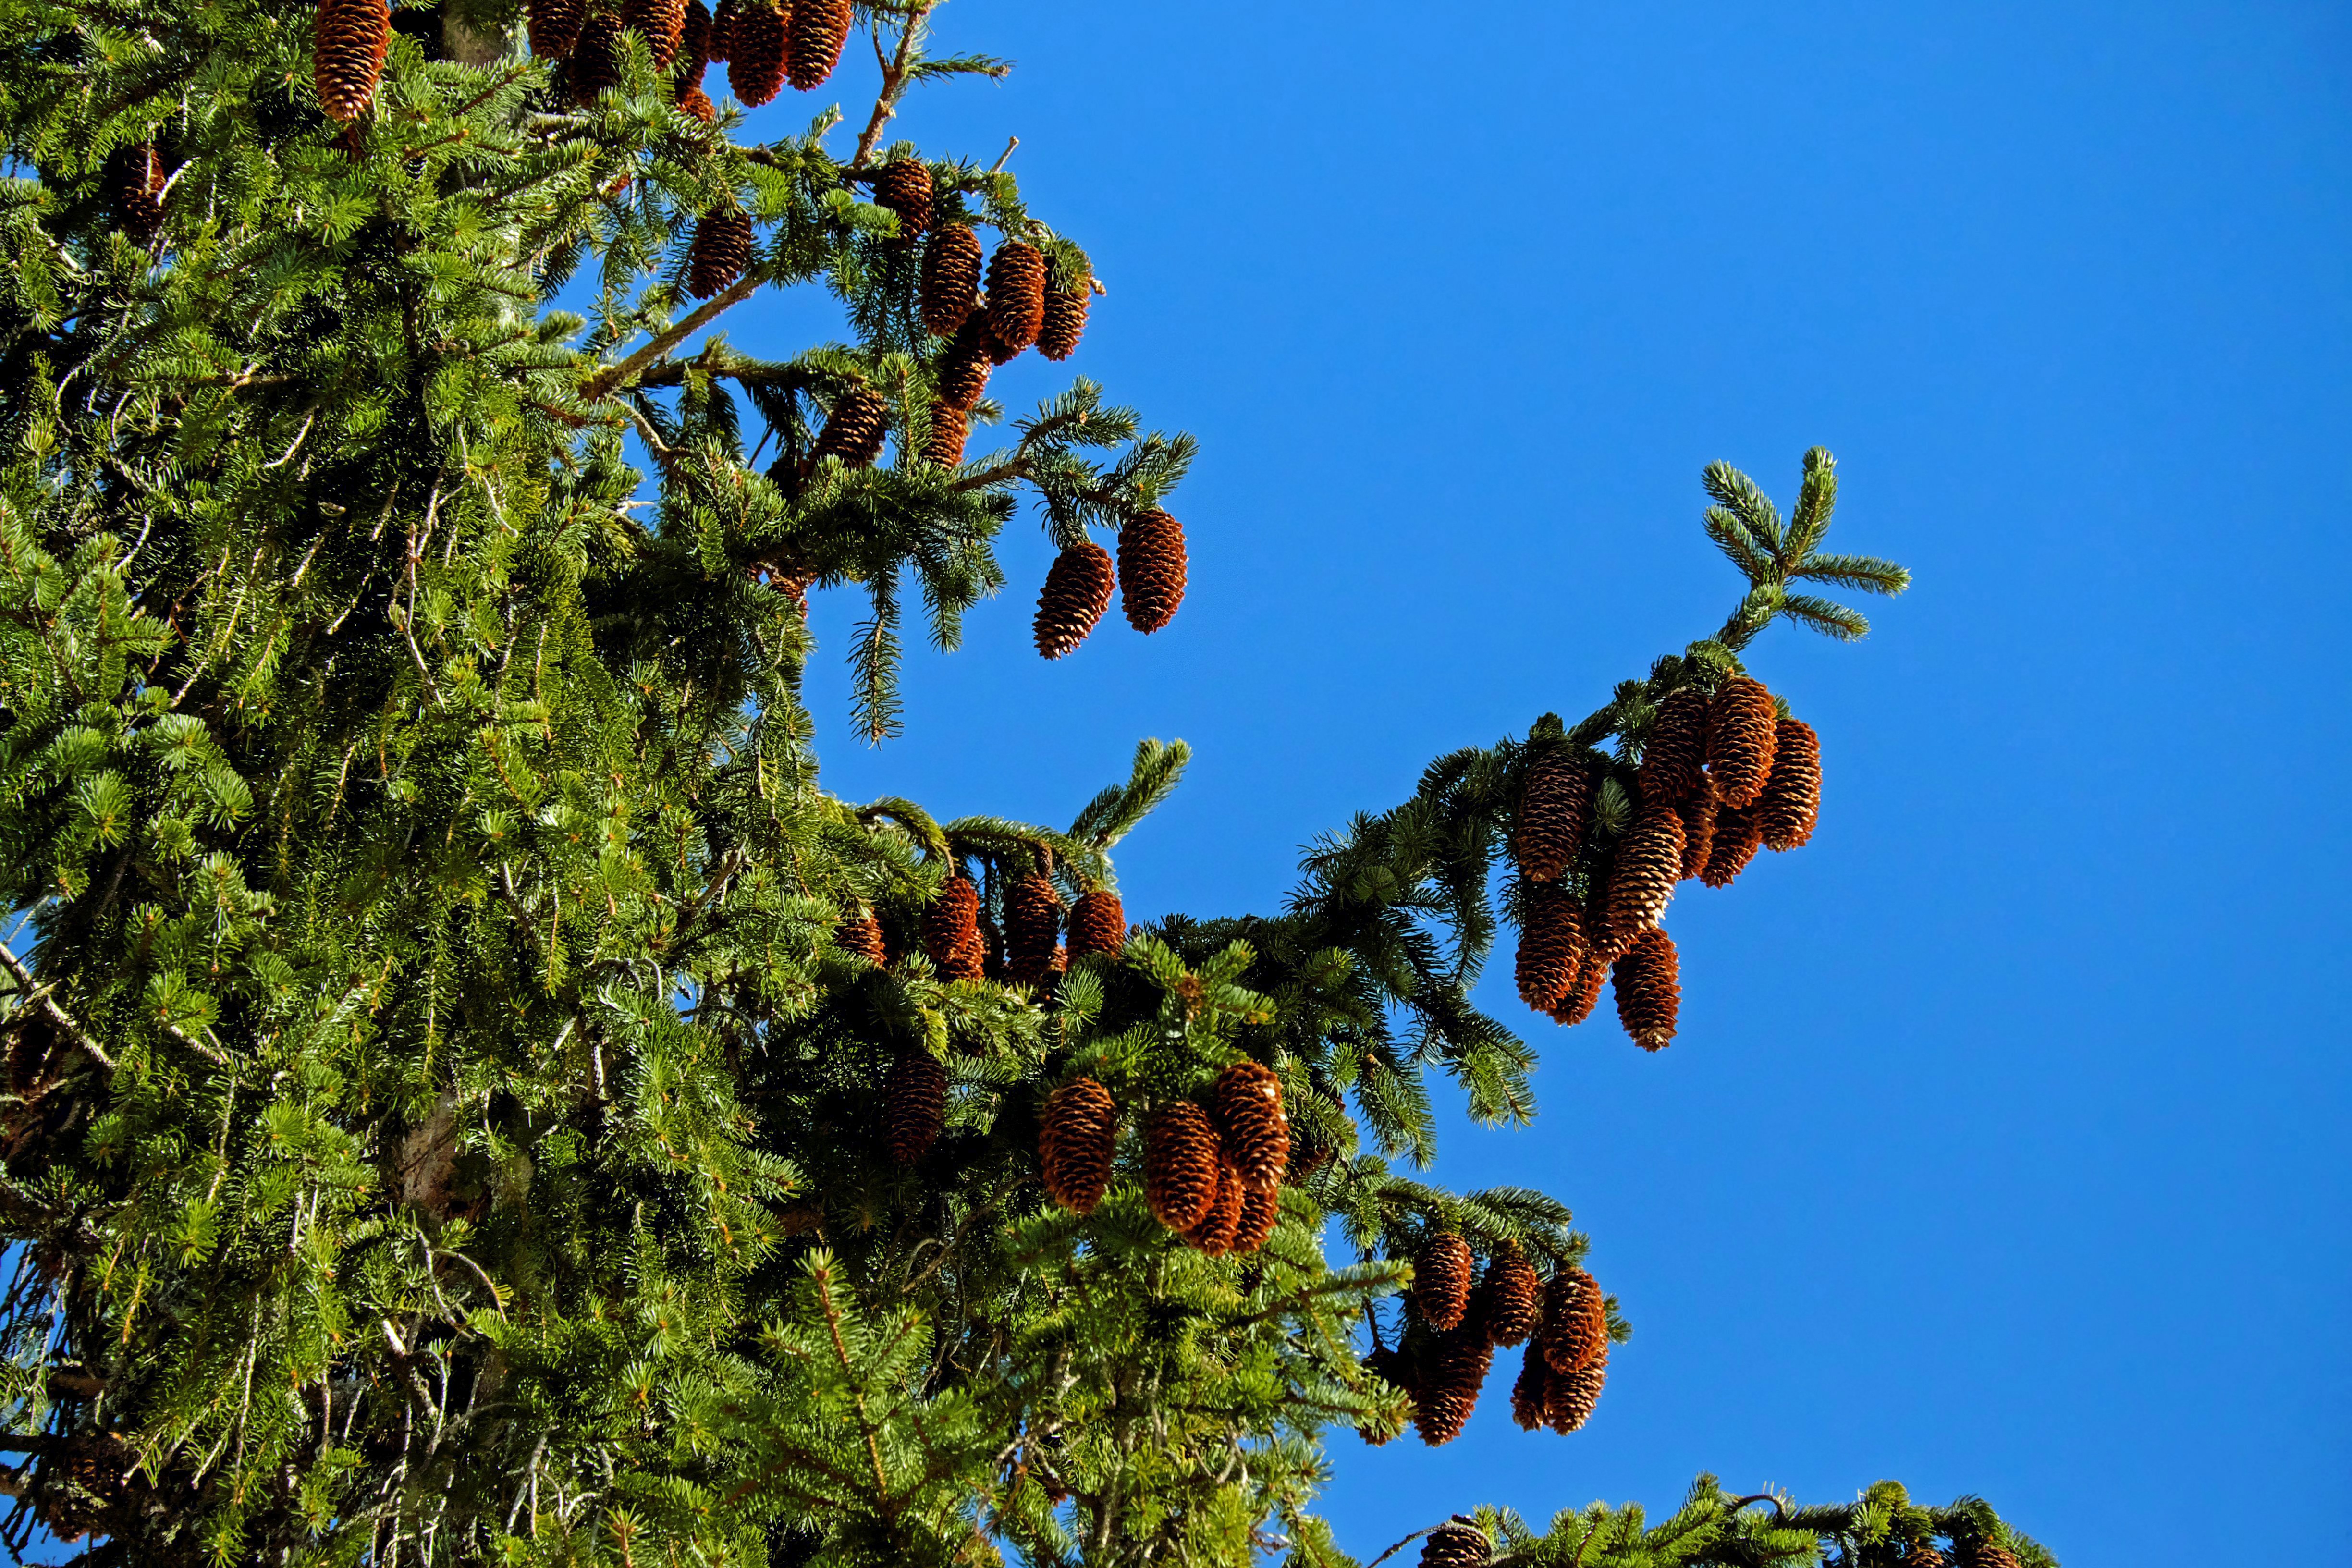
tree, nature, forest, branch, winter, plant, sky, leaf, flower, green, jungle, botany, fir, close, flora, fauna, conifer, vegetation, rainforest, periwinkle, tropics, ecosystem, pine cones, pine needles, black forest, immergr ner tree, tannenzweig, woody plant